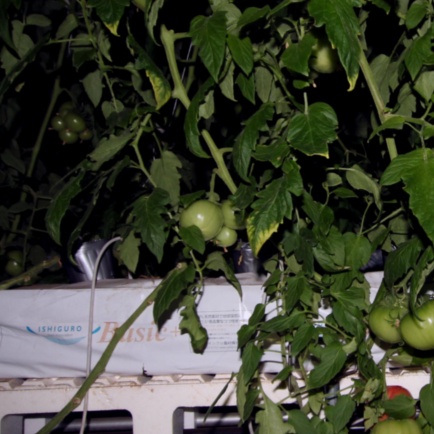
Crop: tomato